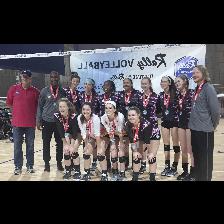
Label: Human